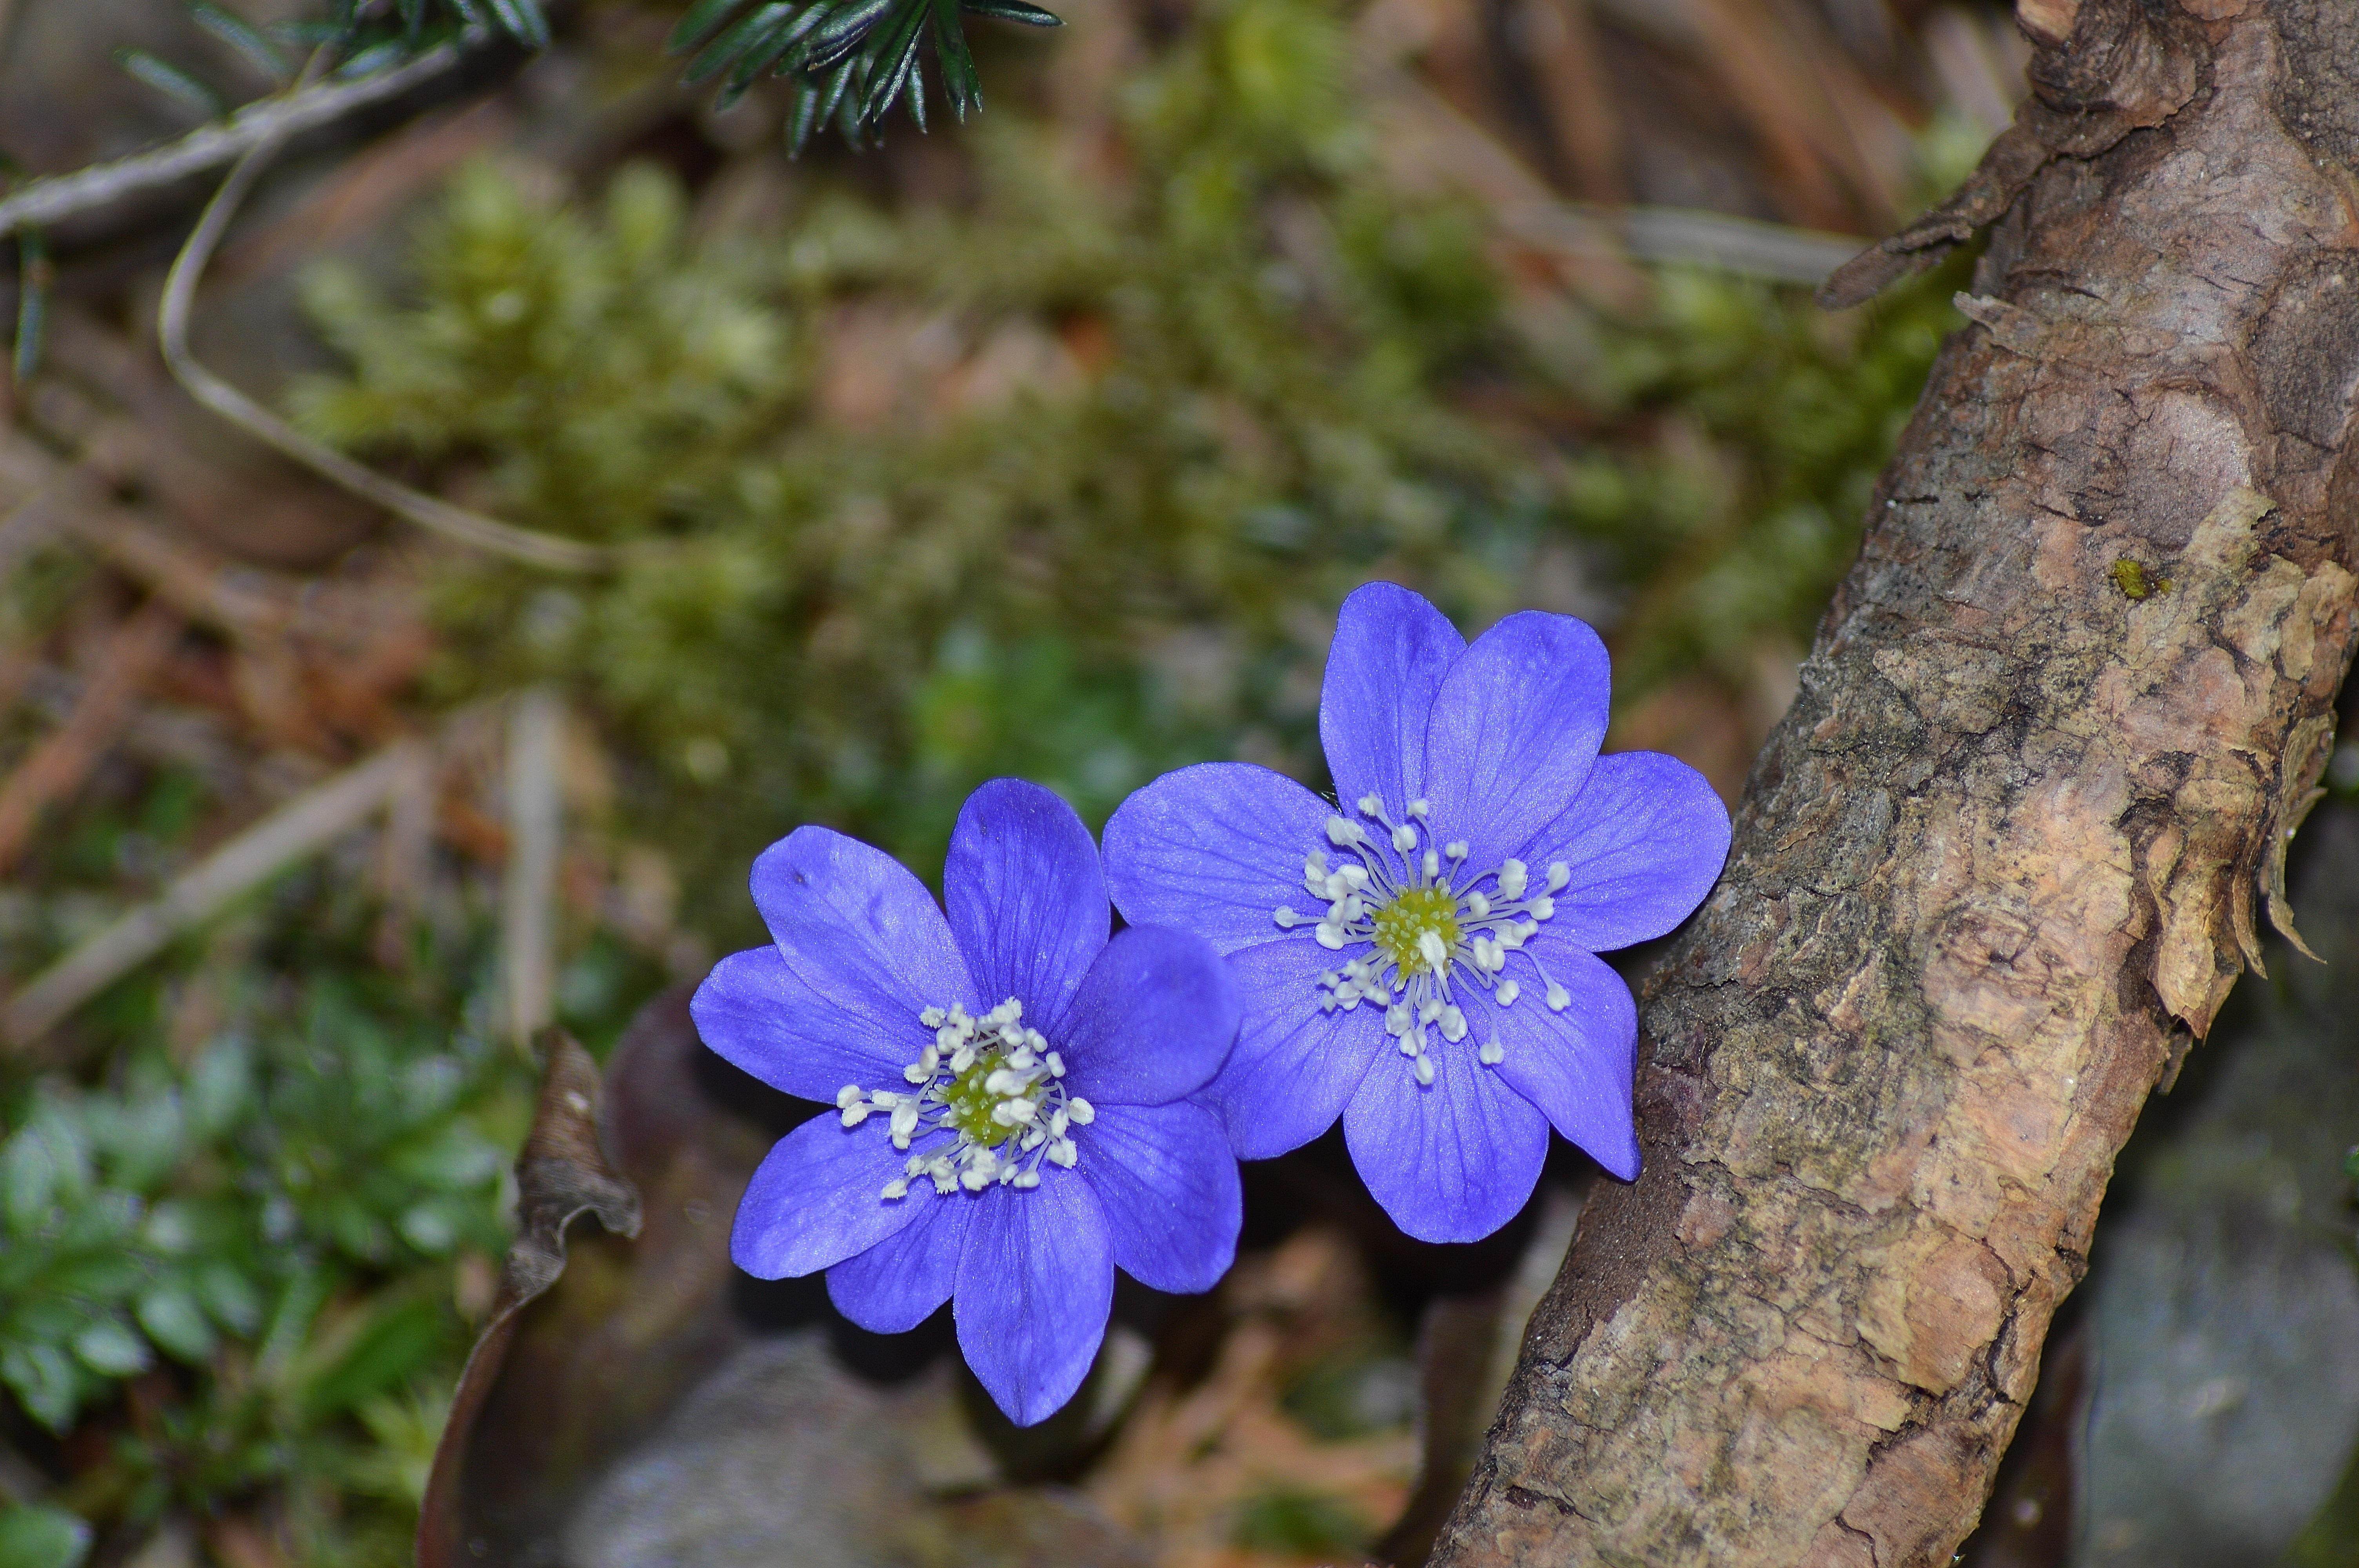
nature, blossom, plant, leaf, flower, bloom, produce, botany, flora, wildflower, close up, anemone, macro photography, flowering plant, land plant